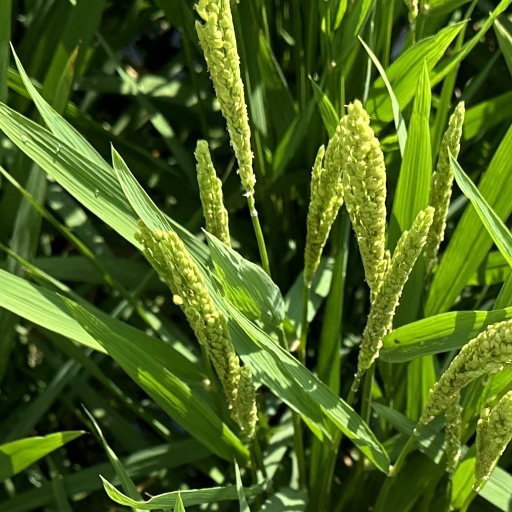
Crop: rice